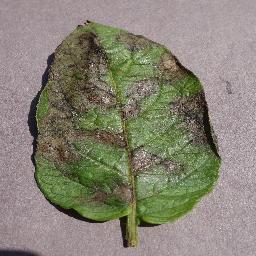
Label: Potato___Late_blight